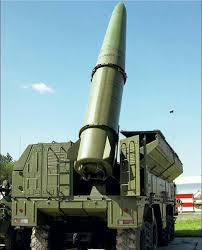
Label: Iskander